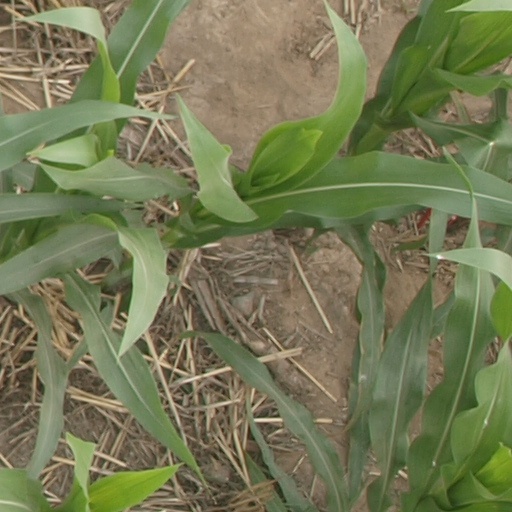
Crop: maize; corn